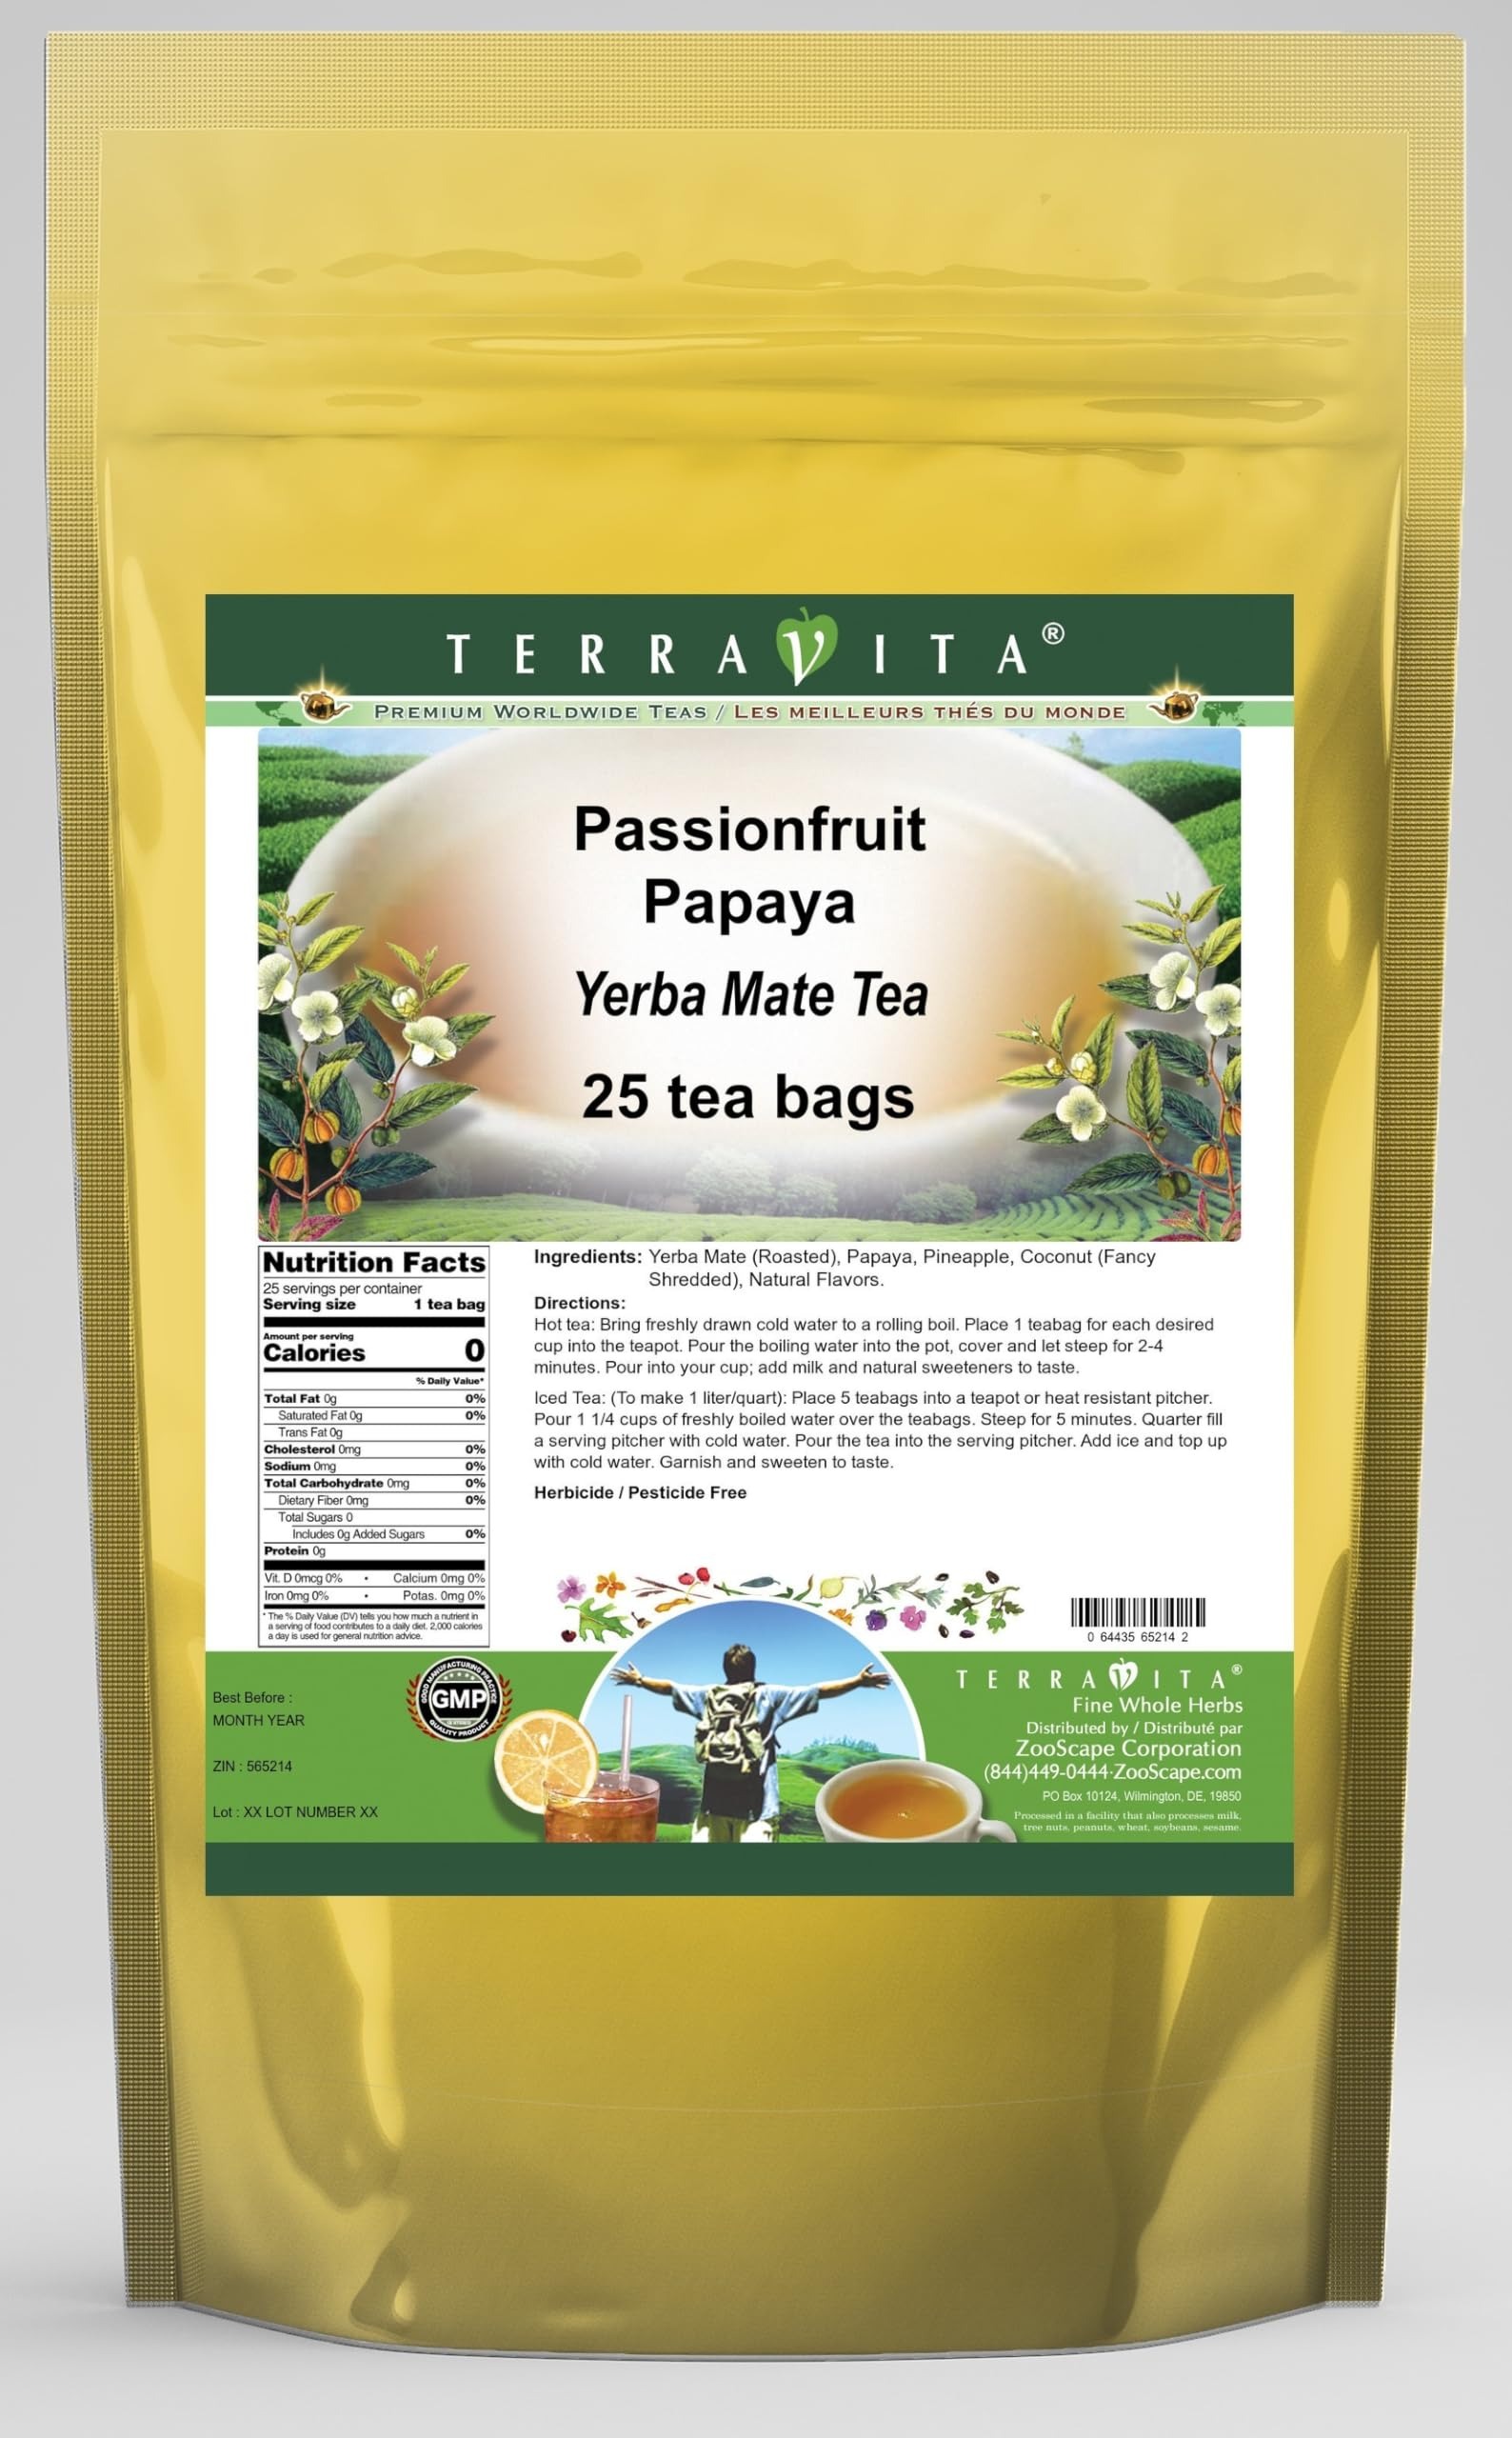
Item Name: Passionfruit Papaya Yerba Mate Tea (25 tea bags, ZIN: 565214)
Bullet Point 1: Our Passionfruit Papaya Yerba Mate tea is a scrumptuous all-natural flavored Yerba Mate coffee substitute with Papaya, Pineapple and Coconut that will refresh you with its terrific taste! You will enjoy the earthy and acidity-free Passionfruit Papaya aroma and flavor again and again! - Ingredients: Yerba Mate, Papaya, Pineapple, Coconut and Natural Passionfruit Papaya Flavor.
Bullet Point 2: No fillers.
Bullet Point 3: Manufacturer: TerraVita
Bullet Point 4: Size: 25 tea bags
Bullet Point 5: Yerba Mate Tea Bags - Packed in a convenient upright pouch!
Product Description: Our Passionfruit Papaya Yerba Mate tea is a scrumptuous all-natural flavored Yerba Mate coffee substitute with Papaya, Pineapple and Coconut that will refresh you with its terrific taste! You will enjoy the earthy and acidity-free Passionfruit Papaya aroma and flavor again and again! - Ingredients: Yerba Mate, Papaya, Pineapple, Coconut and Natural Passionfruit Papaya Flavor. - Hot tea brewing method: Bring freshly drawn cold water to a rolling boil. Place 1 teabag for each desired cup into the teapot. Pour the boiling water into the pot, cover and let steep for 2-4 minutes. Pour into your cup; add milk and natural sweeteners to taste. - Iced tea brewing method: (To make 1 liter/quart): Place 5 teabags into a teapot or heat resistant pitcher. Pour 1 1/4 cups of freshly boiled water over the teabags. Steep for 5 minutes. Quarter fill a serving pitcher with cold water. Pour the tea into the serving pitcher. Add ice and top up with cold water. Garnish and sweeten to taste. - TerraVita is an exclusive line of premium-quality, natural source products that use only the finest, purest and most potent ingredients found around the world. TerraVita is hallmarked by the highest possible standards of purity, potency, stability and freshness. All of our products are prepared with the highest elements of quality control, from raw materials through the entire manufacturing process, up to and including the moment that the bottles or bags are sealed for freshness and shipped out to you. Our highest possible standards are certified by independent laboratories and backed by our personal guarantee. - TerraVita exists to meet and ensure your family's health and wellness without the harmful effects of chemicals and health products. We strive to make all of our products affordable and reliabl
Value: 25.0
Unit: Count

Price: 19.6